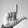
ASL letter: L